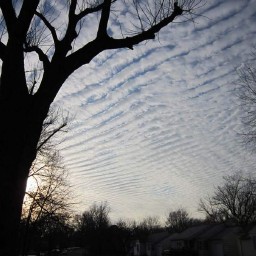
Cloud type: Cirrocumulus (Cc)